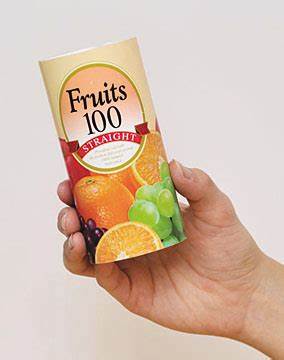
Label: cardboard